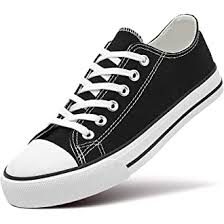
Label: Sneaker